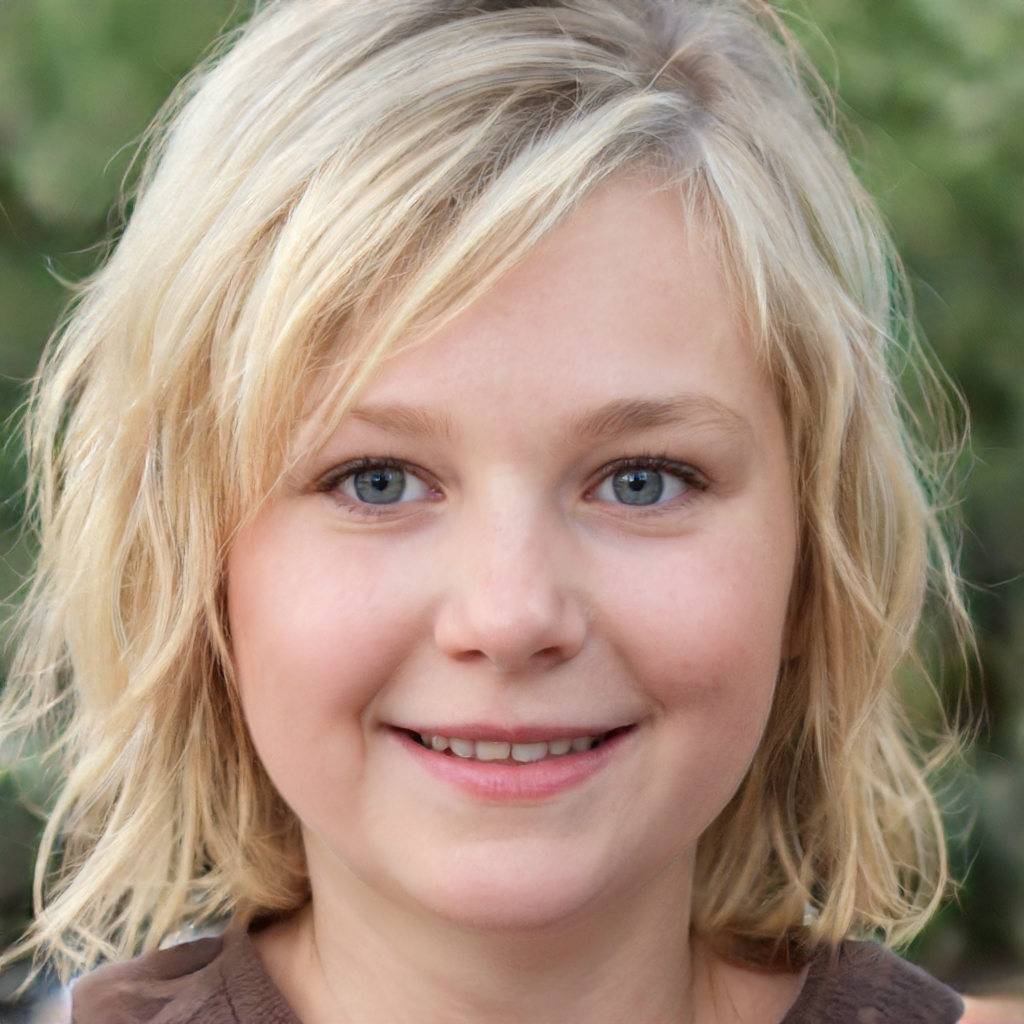
Gender: Female